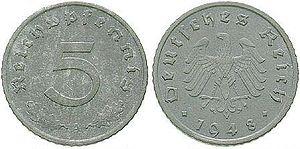
Le Reichsmark fut de 1924 à 1948 l'unité monétaire officielle de la République de Weimar, du Troisième Reich puis de l'Allemagne occupée par les forces alliées.